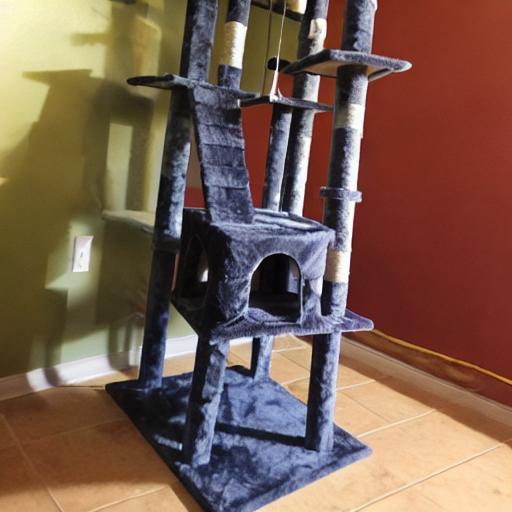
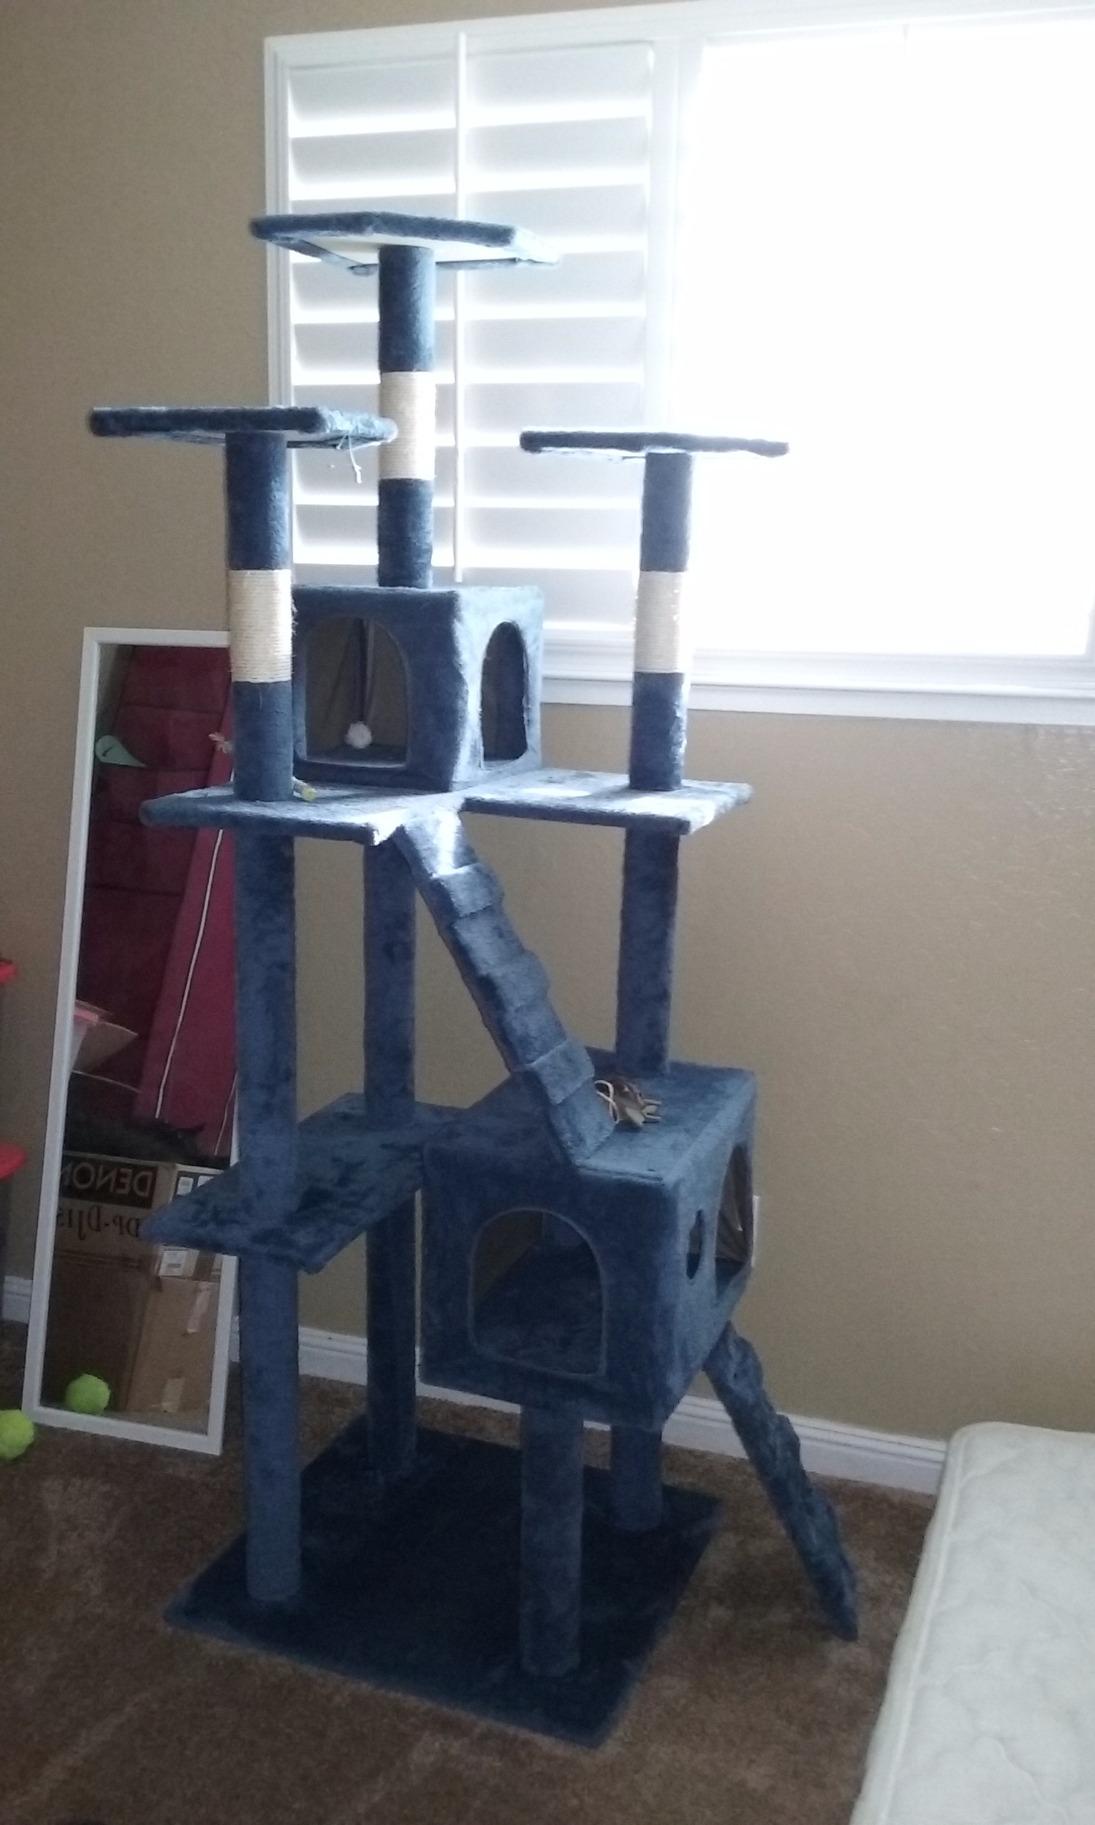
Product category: items_cat tree
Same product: no